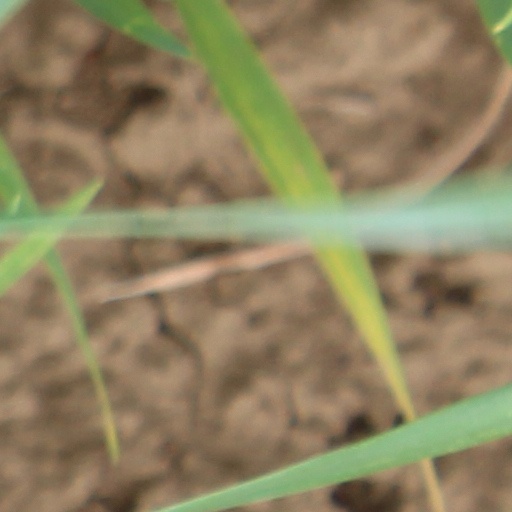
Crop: wheat